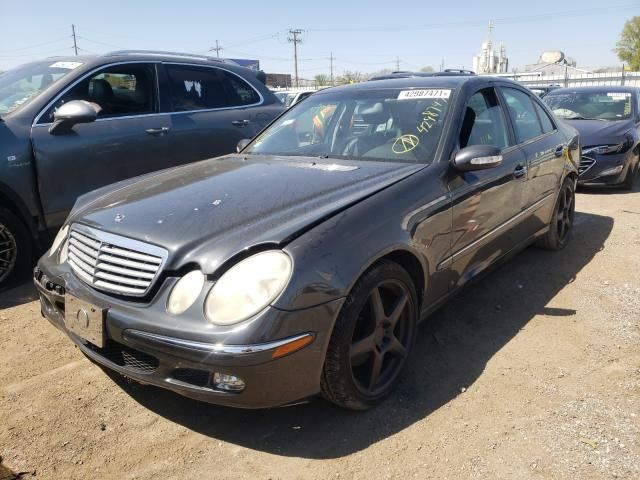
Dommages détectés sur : capot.
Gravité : mineur